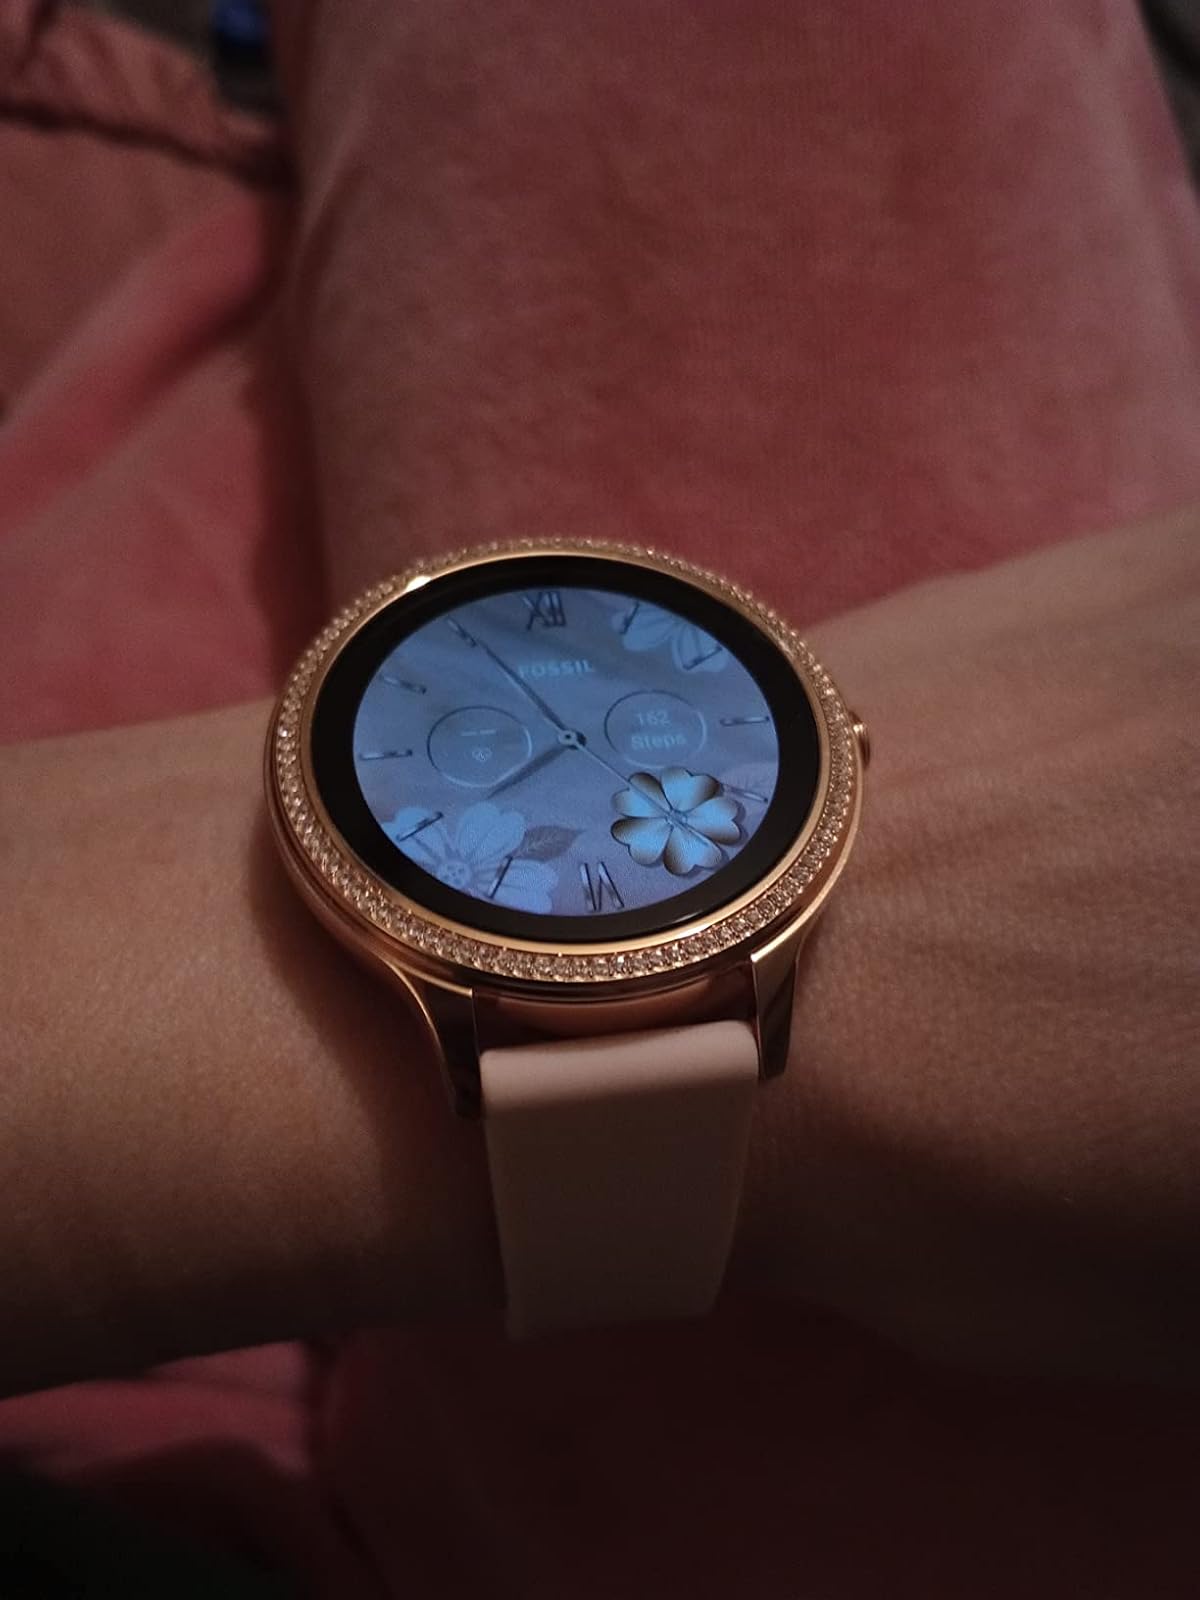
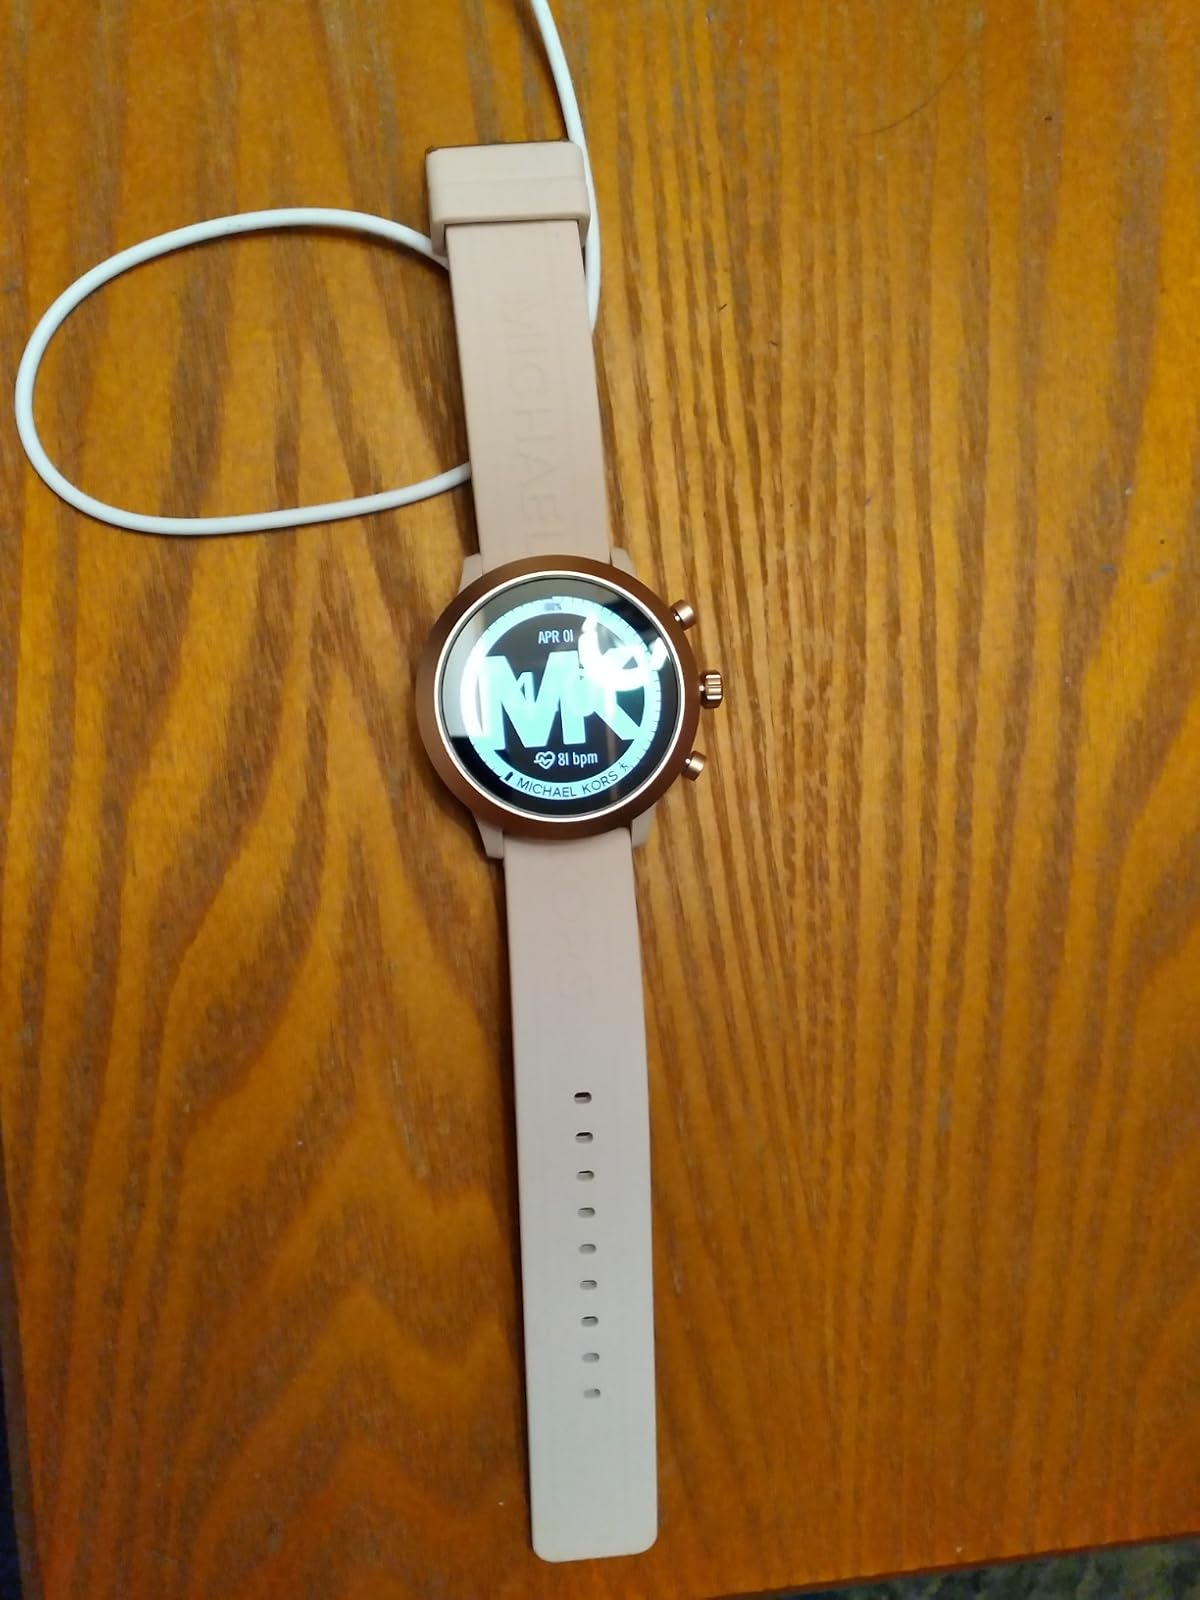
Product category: smartwatch
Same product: no